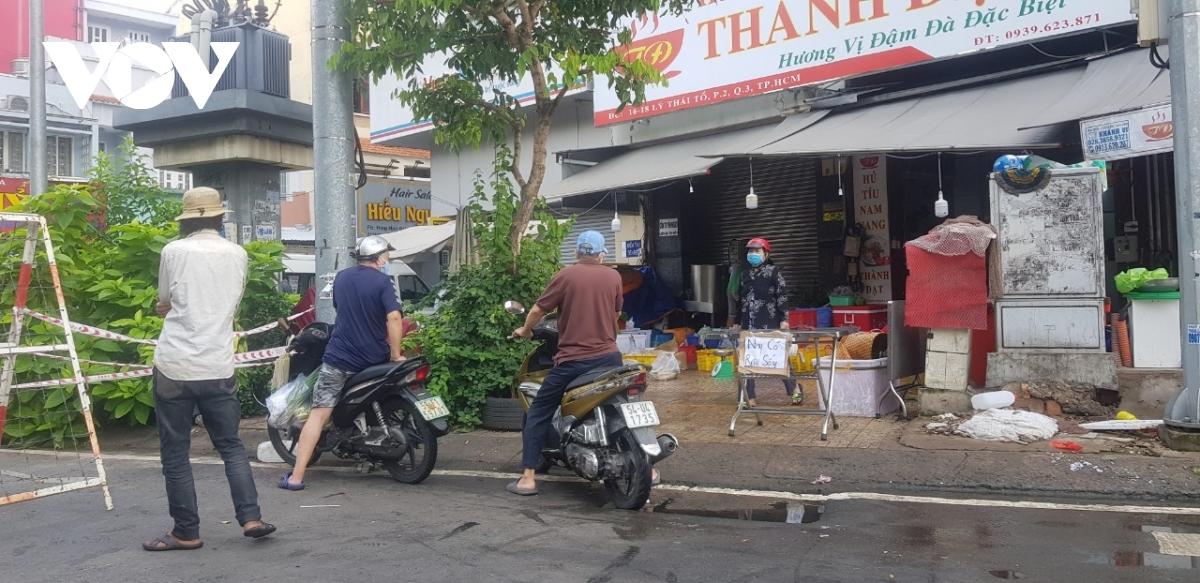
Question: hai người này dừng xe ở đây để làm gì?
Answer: hai người này dừng xe ở đây để mua đồ